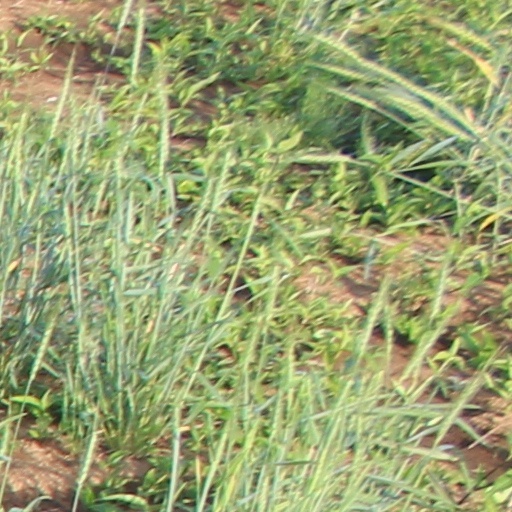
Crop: wheat